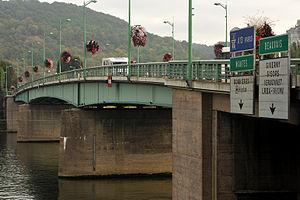
Vernon est une commune française située dans le département de l'Eure en région Normandie. Elle se trouve au carrefour des routes d'Évreux à Beauvais et de Paris à Rouen par la vallée de la Seine. Sa devise est Vernon semper viret, « Vernon toujours vert ».
Cette liste contient les ponts présents sur la Seine et ses bras. Elle est donnée par département de l'aval du fleuve vers son amont et précise, après chaque pont, le nom des communes qu'elle relie, en commençant par celle située sur la rive gauche du fleuve.
Le pont Clemenceau est situé à Vernon où il permet de franchir la Seine. Sa longueur est de 250 mètres.